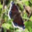
Label: butterfly